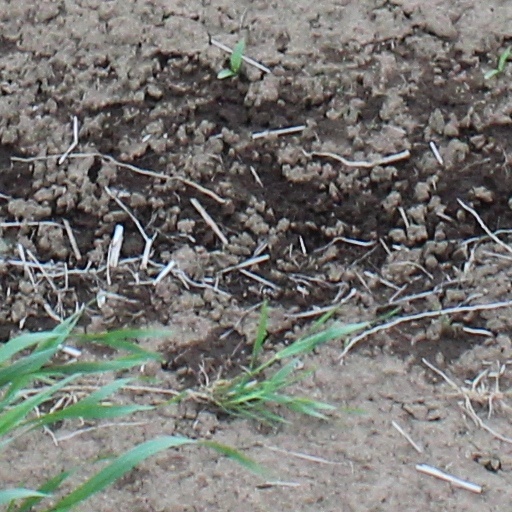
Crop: wheat